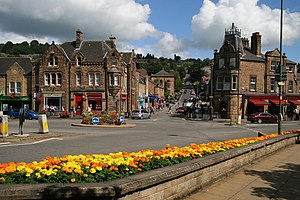
Matlock
Matlock er grevskabshovedstad i Derbyshire Dales-distriktet, Derbyshire, England, med 15.519 indbyggere. Byen ligger 206 km fra London. Den nævnes i Domesday Book fra 1086, hvor den kaldes Maslach.